Smurfette

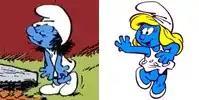
Smurfette as she originally appeared (left) and after Papa Smurf turned her into a real Smurf (right)

She still was a source of problems between the Smurfs, though, and at the end of this story, she left the Smurf village, thus restoring the status quo of the community. She made the occasional on-off appearance, but when the animated TV series of the Smurfs was introduced in the 1980s, she was featured as a permanent character, appearing in stories in which she was not included in the original source comics. Subsequently, the comics also started to feature her as a permanent character.